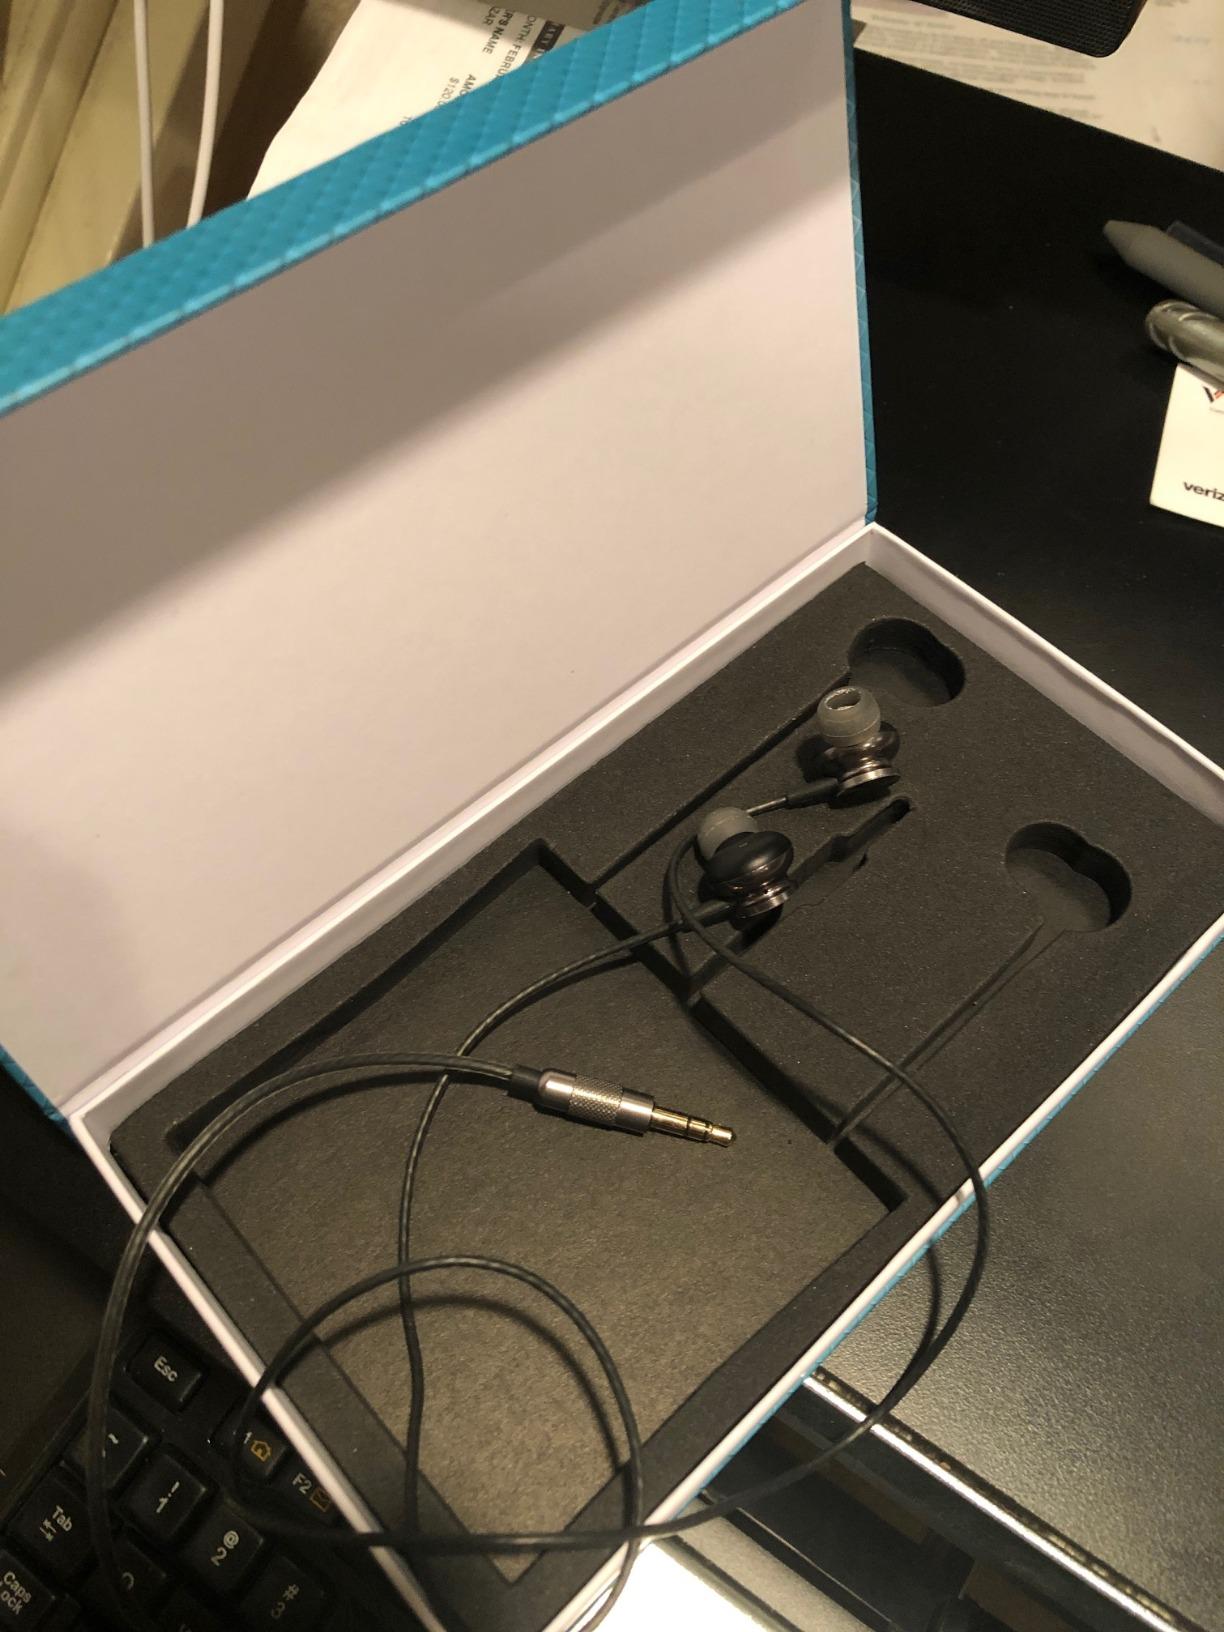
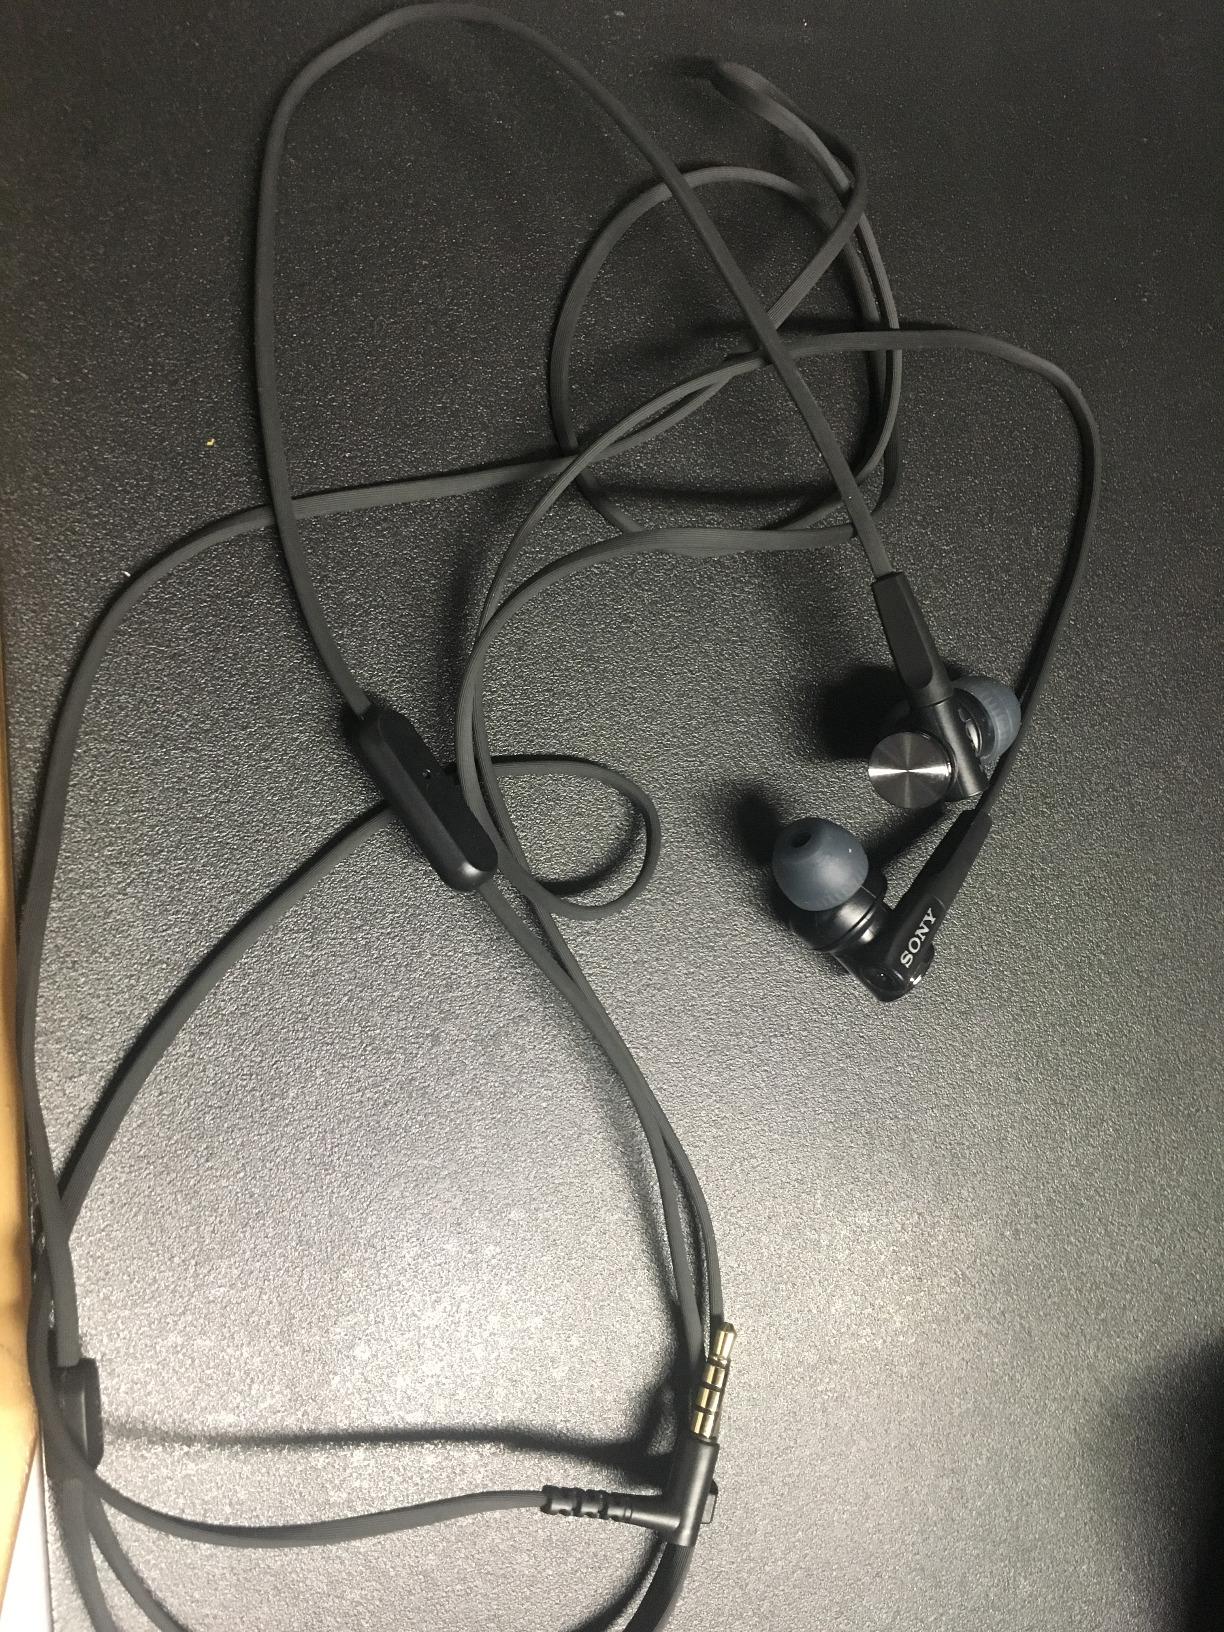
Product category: headphones
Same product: no